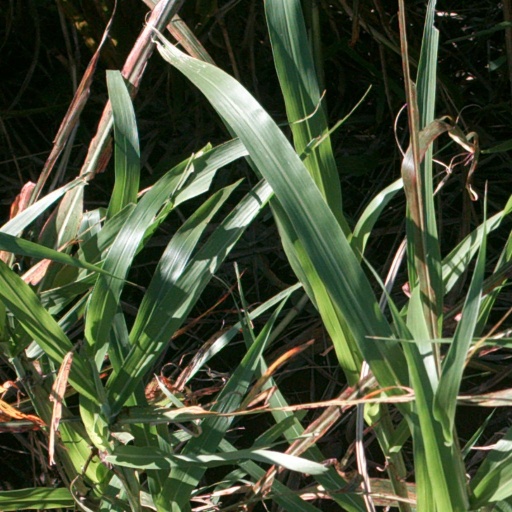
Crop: sorghum